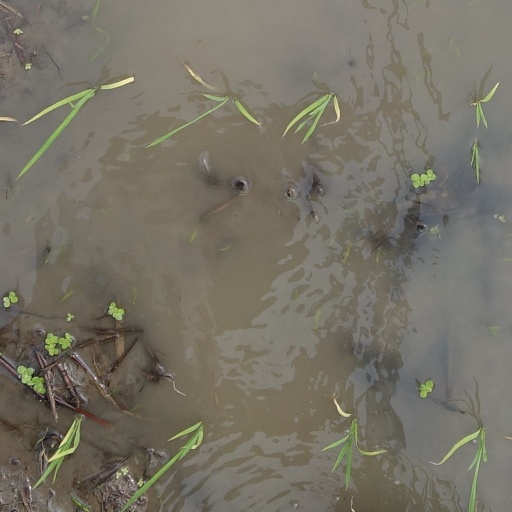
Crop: rice